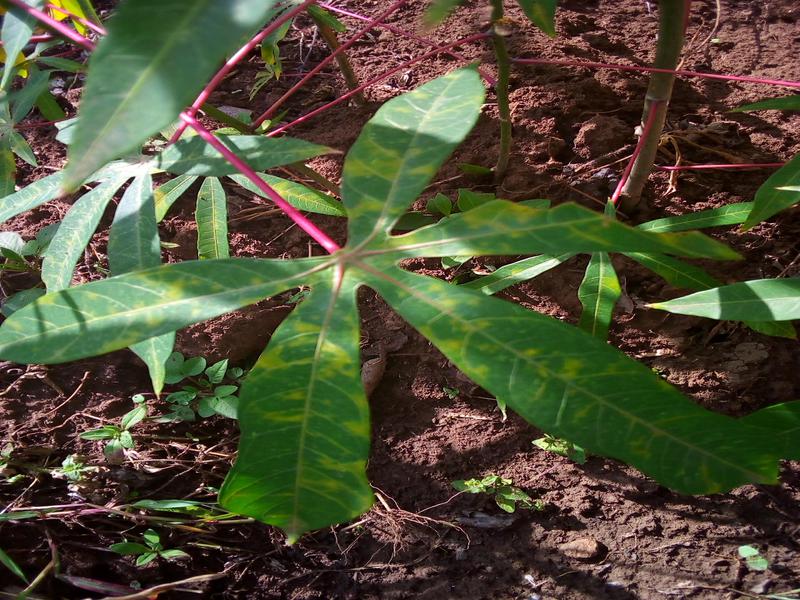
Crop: cassava
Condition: brown_streak_disease